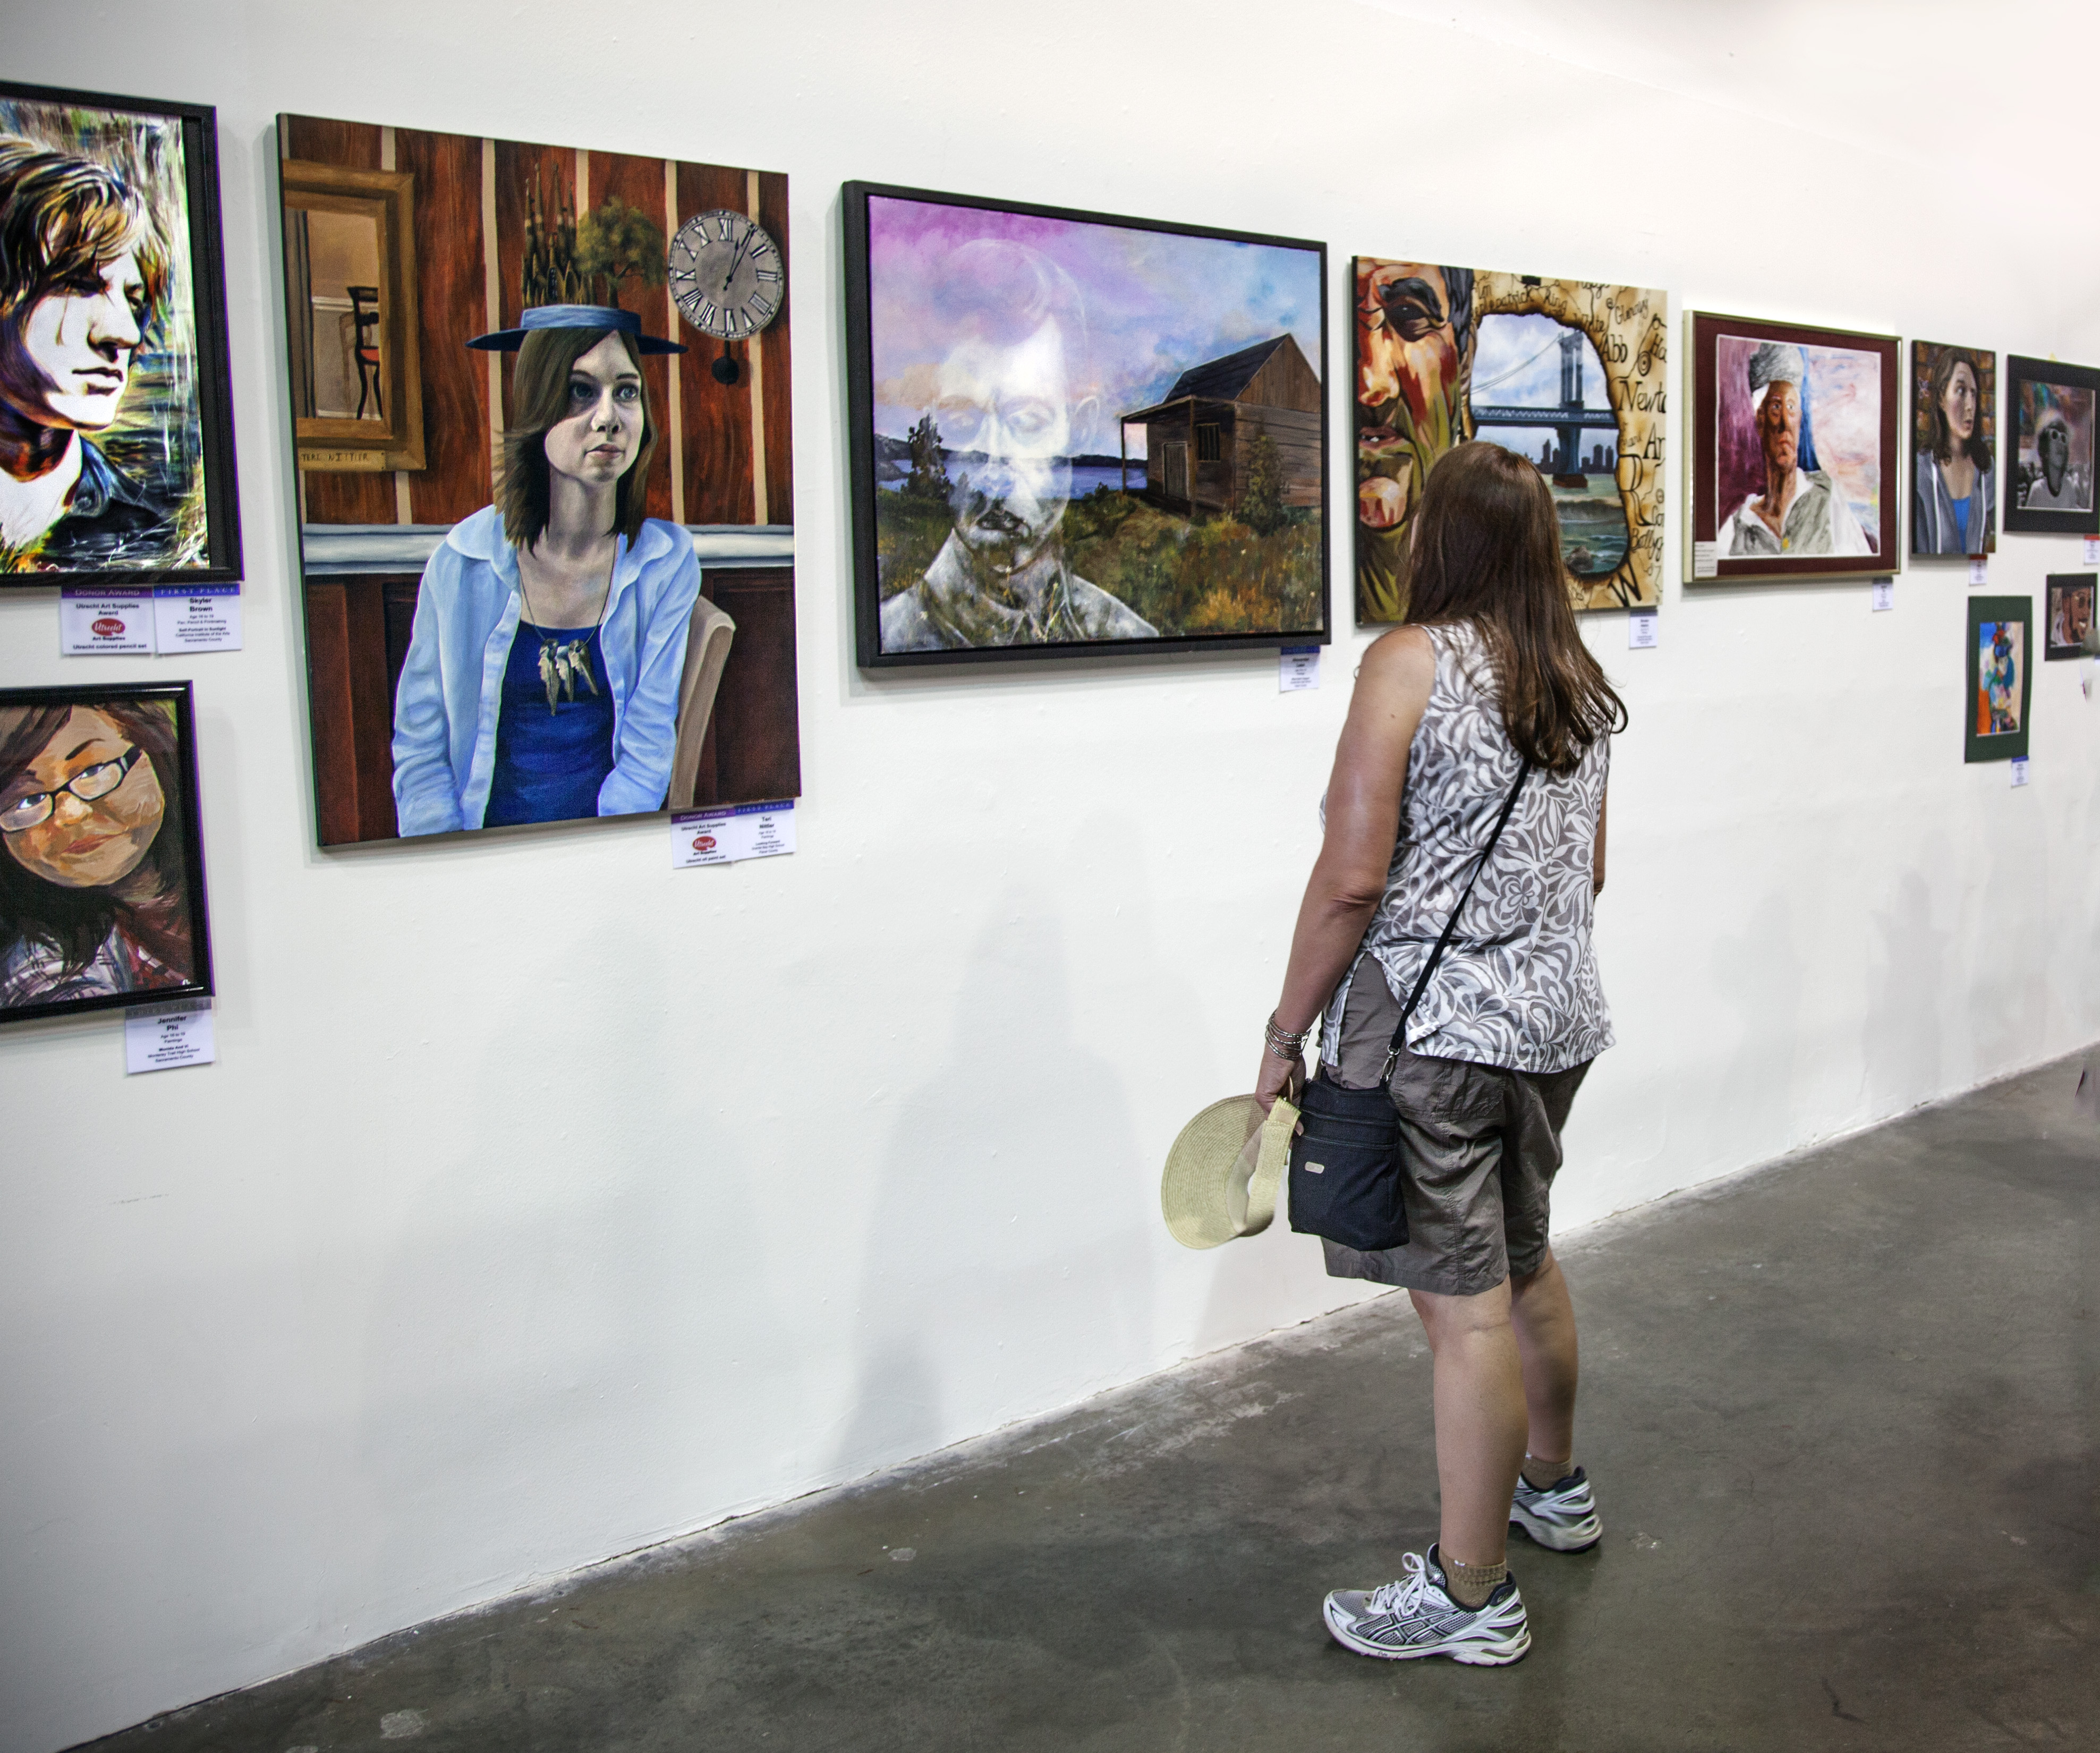
usa, art, festival, image, us, tourist attraction, ca, tradition, midway, exhibition, sacramento, statefair, calexpo, californiastatefair